Gladiator (Dami Im song)

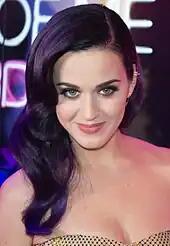
Several critics compared "Gladiator" to the work of American singer Katy Perry

"Gladiator" is a mid-tempo pop ballad with a length of three minutes and forty-one seconds. It consists of "airy, tribal beats", which Andrew Le from "Renowned for Sound" noted resembles Katy Perry's single "Roar" (2013). Similarly, Mike Wass of Idolator wrote that the song "wouldn't sound out of place on a Katy Perry album", while David Lim of Maximum Pop added that it "sounds like something you would expect Sia to write for Katy Perry". Im's vocals incorporate harmonies, ad-libs, and double tracking "with a bit of vibrato". Le compared her double-tracked vocals to Pink's songs. Kevin of the website Direct Lyrics wrote that "Gladiator" sounds like a song "Ryan Tedder would do circa the Jordin Sparks 'Battlefield' days".